Question: Please indicate a possible affordance area of the snowboard that can be used for carrying
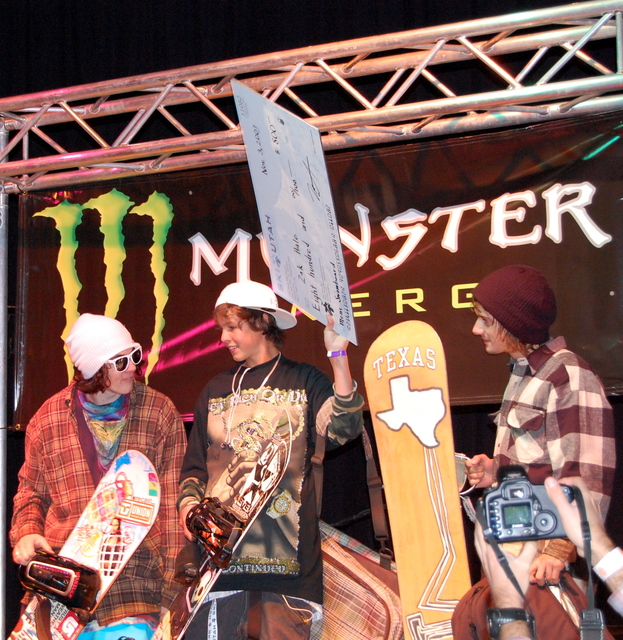
Answer: [176.162, 404.211, 292.853, 629.173]